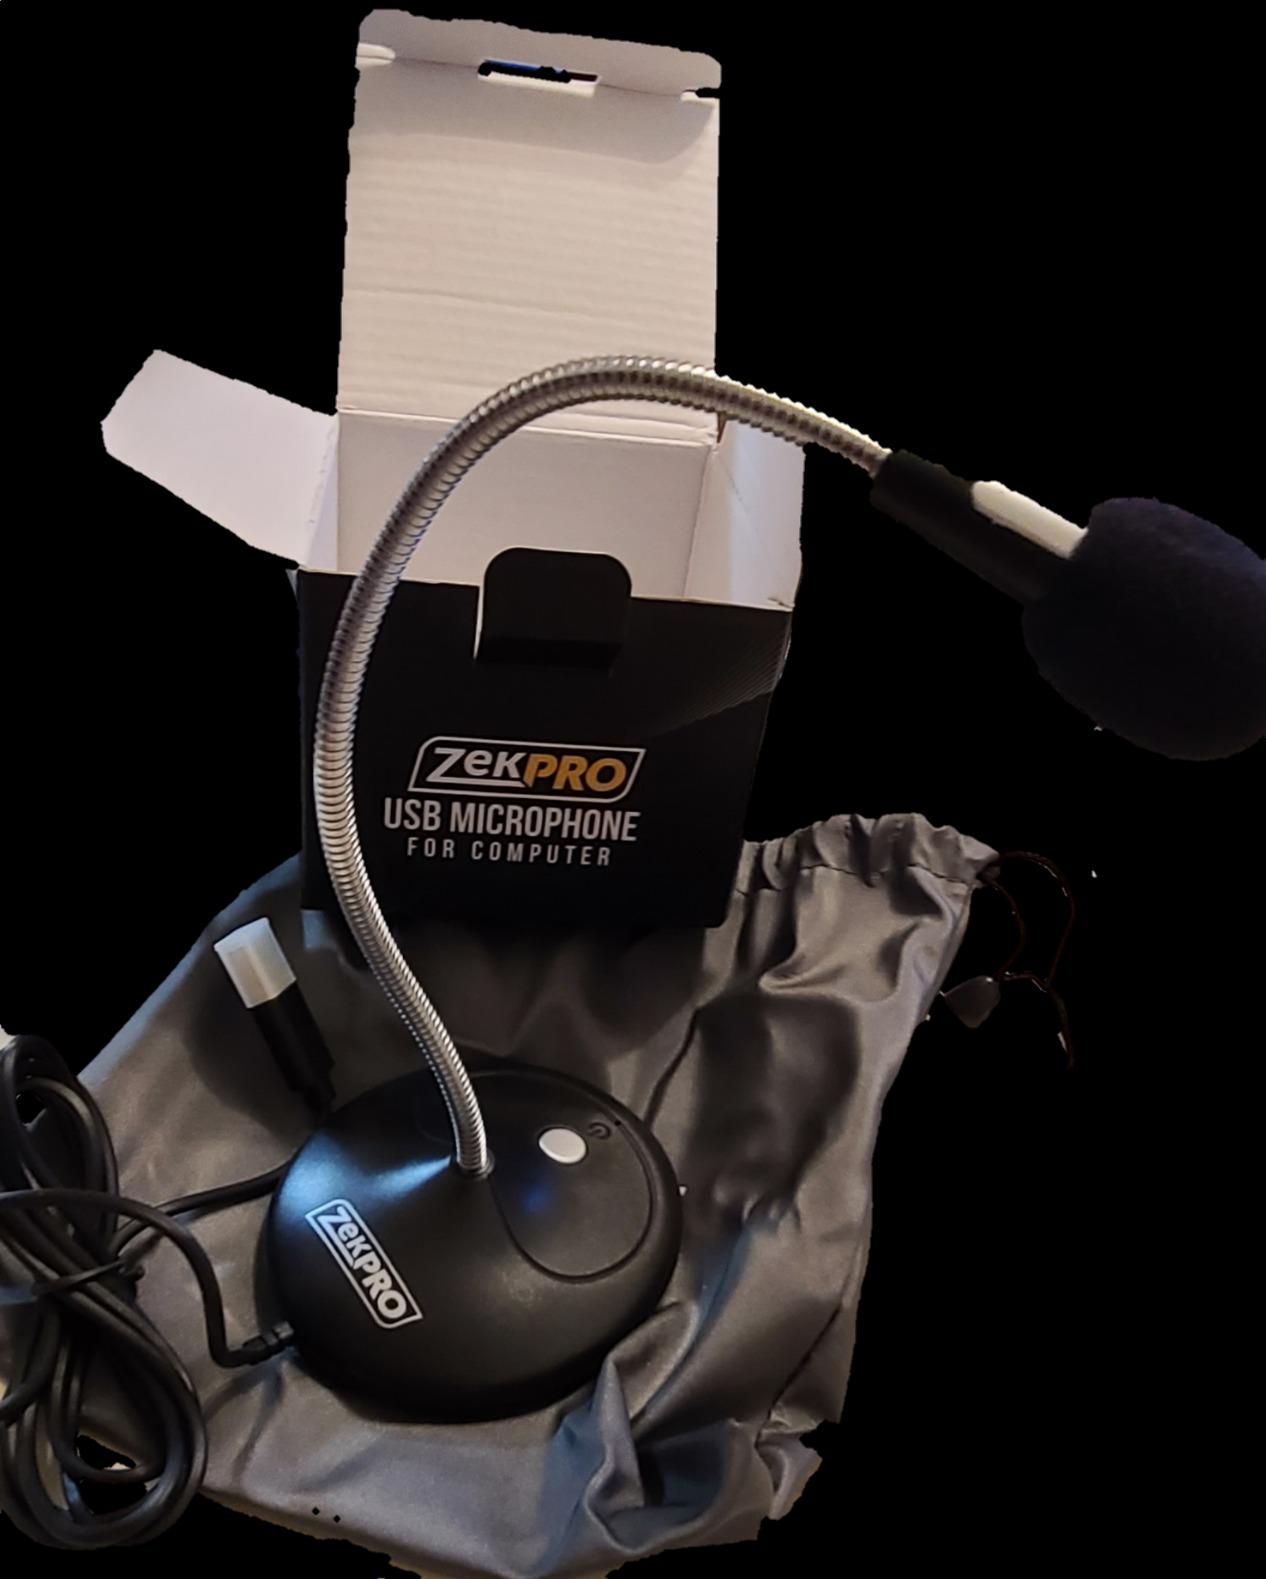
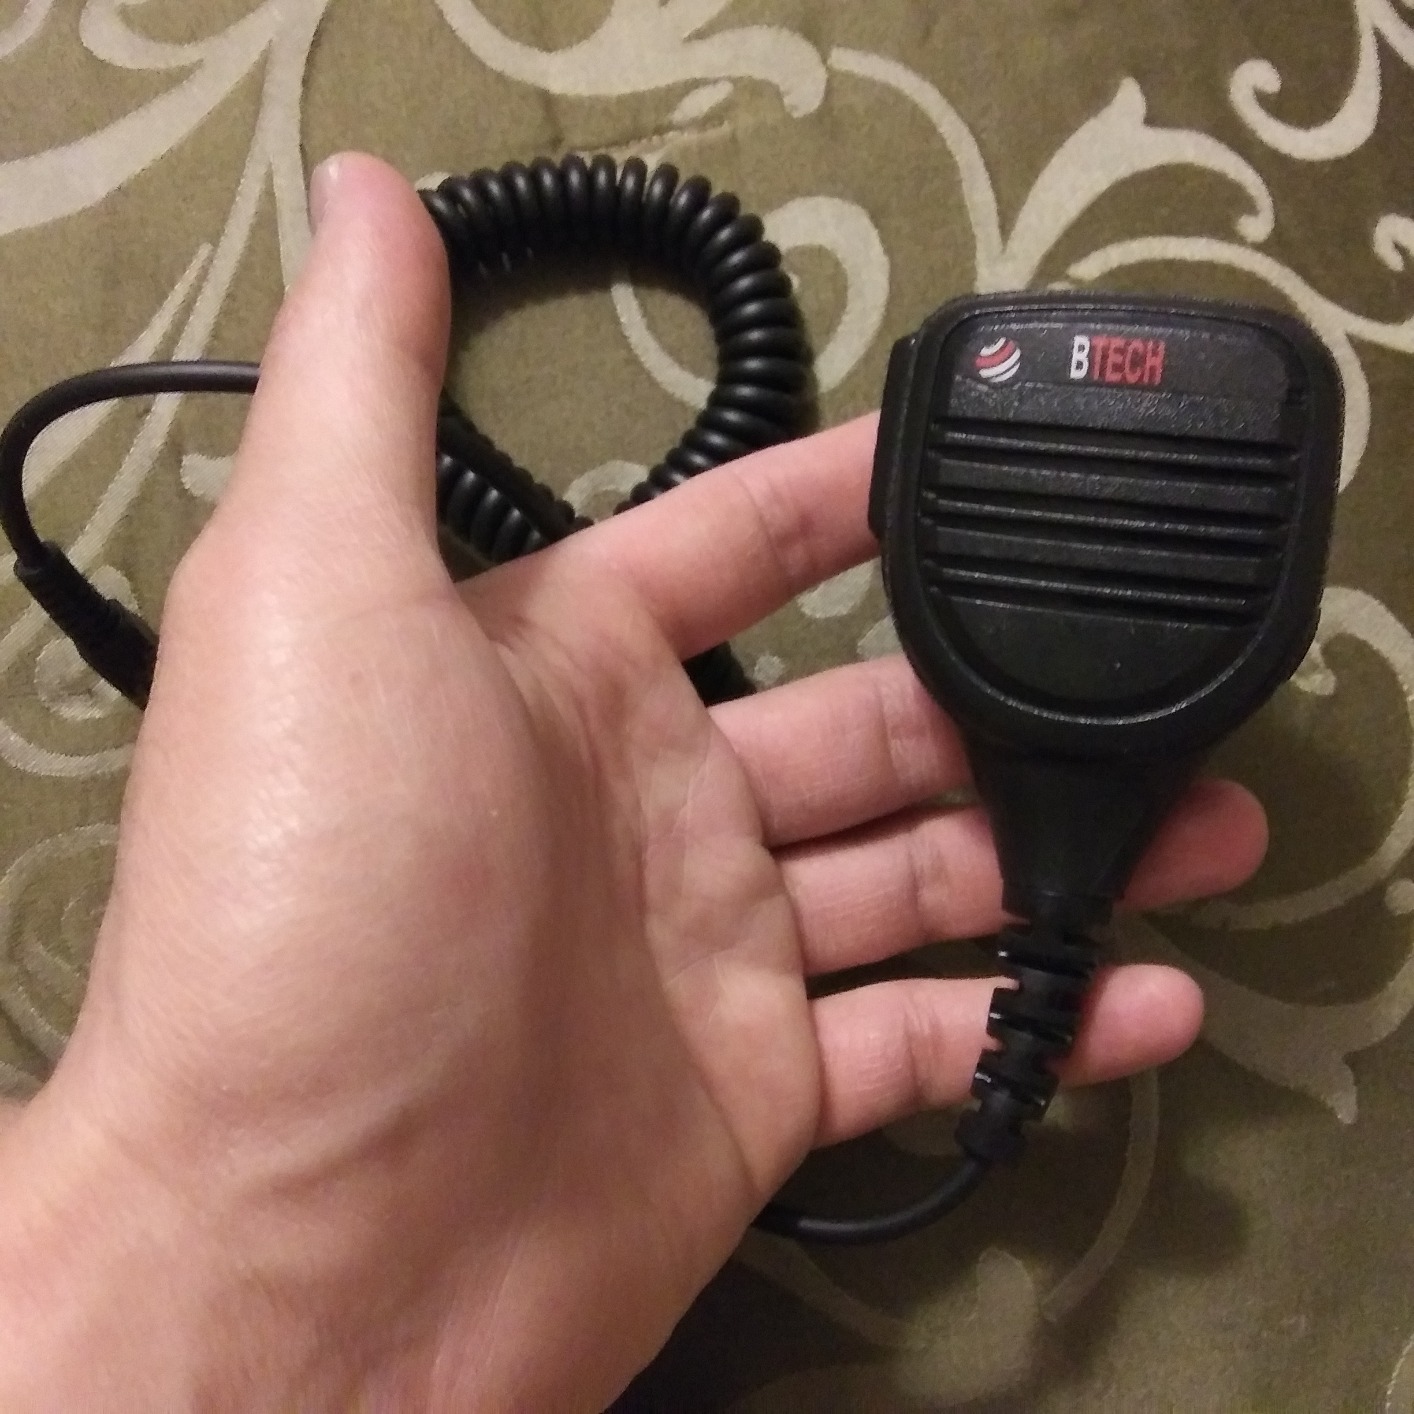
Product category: microphone
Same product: no